Answer in natural language. How many Chairs are visible in the scene? Choose between the following options: 3, 5, 1, 3 or 4
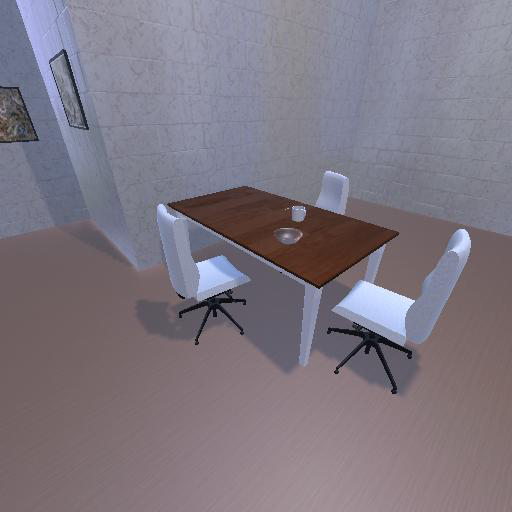
<answer>3</answer>